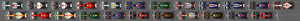
Le Grand Prix automobile d'Australie 2012, disputé le 18 mars 2012 sur le circuit de l'Albert Park à Melbourne, est la 859ᵉ épreuve du championnat du monde de Formule 1 courue depuis 1950. Il s'agit de la vingt-huitième édition du Grand Prix d'Australie comptant pour le championnat du monde de Formule 1, la dix-septième se tenant à Melbourne. Cette épreuve est la manche d'ouverture du championnat 2012.